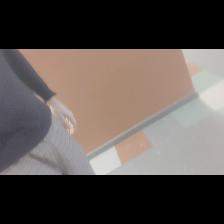
Label: Human